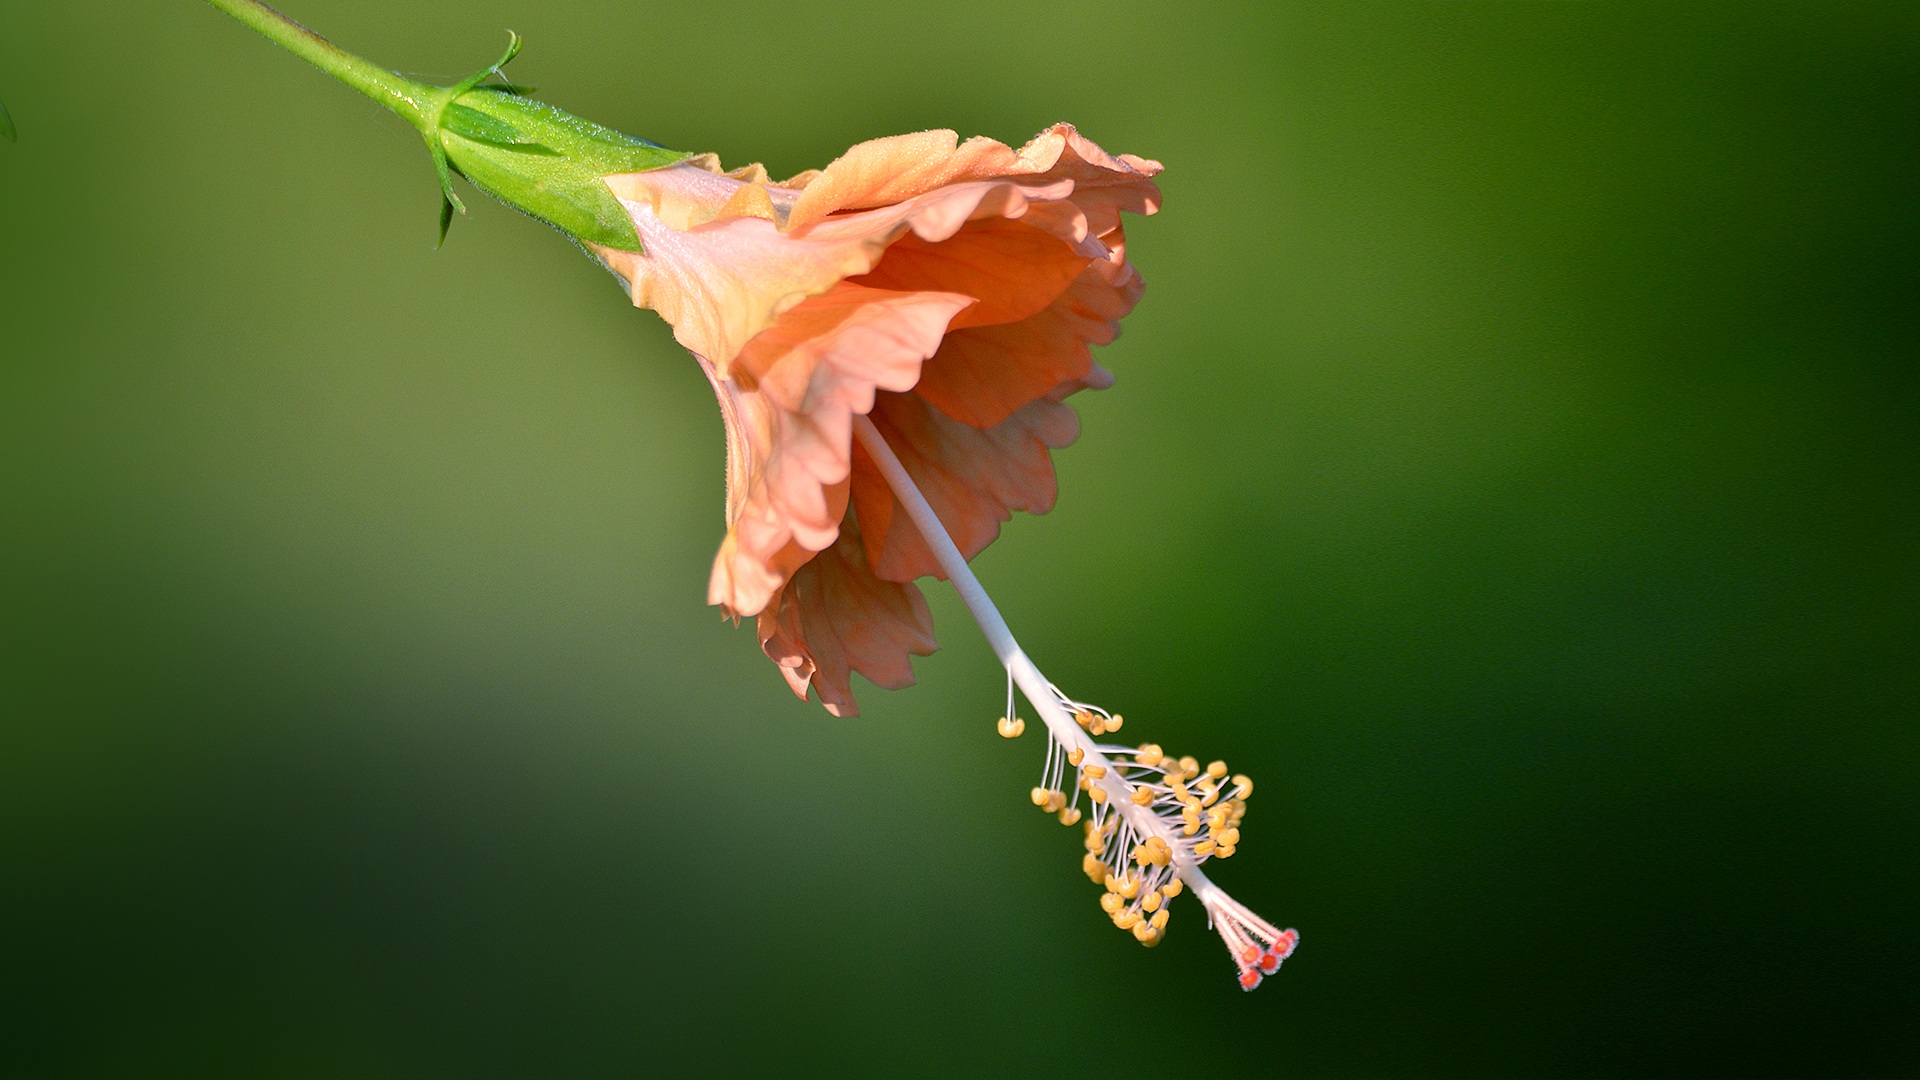
nature, blossom, plant, photography, leaf, flower, petal, floral, green, insect, botany, flora, fauna, close up, colours, hibiscus, macro photography, flowering plant, plant stem, land plant